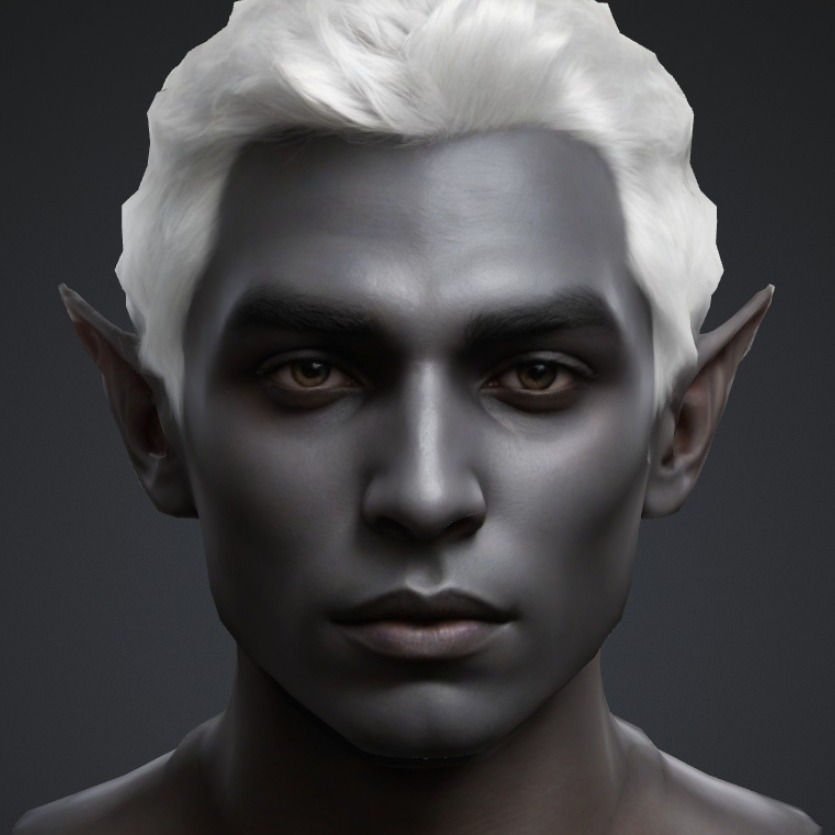
미적 점수 (1~10점): 1